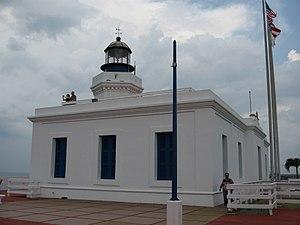
Liste des phares de Porto Rico : L'île est la plus à l'est des Grandes Antilles. Ancienne colonie espagnole elle fait désormais partie du Commonwealth autonome des États-Unis depuis 1898.
Le phare de Arecibo est un phare actif situé sur Punta Morrillos dans la ville de Arecibo, à Porto Rico. Il est géré par l'United States Coast Guard.